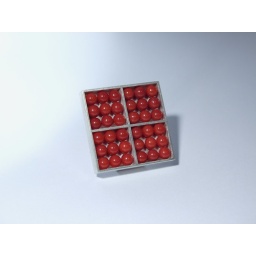
brooch in silver with coral ball